The Peanut Butter Conspiracy

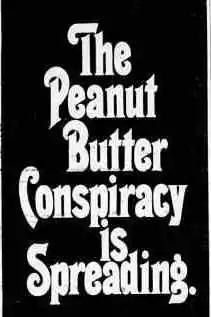
Advertisement for the band's first album

The South African band Peanut Butter Conspiracy was formed in 1968. The original line up included Una Valli (vocals), John Lindeman (guitar), Brian Mulder (bass), Ron Naturam (keyboards), Mike Fox (drums), Peter Lynch (sax/mouth-organ/guitar) and Mike Koch (drums). Subsequent band members included Ton Schiff (keyboards), George Hill (drums), Herbert Simon (guitar), Moose Forer (bass), Frank Hill (drums), Stuart Preston (drums), Mick Spooner (keyboard/sax), Eddie Payne (trumpet) and Freddie Schesser (trumpet).